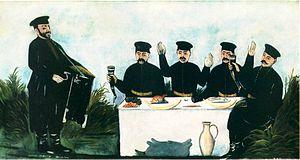
Les mravaljamieri, ou mravalzhamieri, appartiennent à une famille de chansons populaires polyphoniques des régions de Kakhétie et de Kartlie en Géorgie, composée de plusieurs genres musicaux, musique rurale, chansons à boire et hymnes sacrés.